Ecosystem of the North Pacific Subtropical Gyre

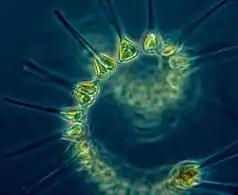
Phytoplankton are a form of Eukaryotic plankton found in oceans.

Eukaryotic plankton in the gyre is dependent on “new” nutrients coming in from physical weather patterns. The classic two-layered model discussed in previous sections considers the upper layer to be equivalent to a “spinning wheel,” with little export of nutrients because they are constantly recycled. This model does not allow for the input of new nutrients, which is problematic because this would make any rapid increase, or bloom of phytoplankton impossible. Despite ever-present nutrient limitation in the upper portion, plankton biomass and rates of primary production have considerable temporal variability and do produce blooms in the NPSG.